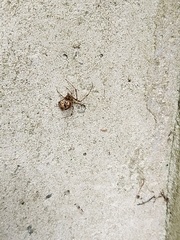
Species: Parasteatoda_tepidariorum